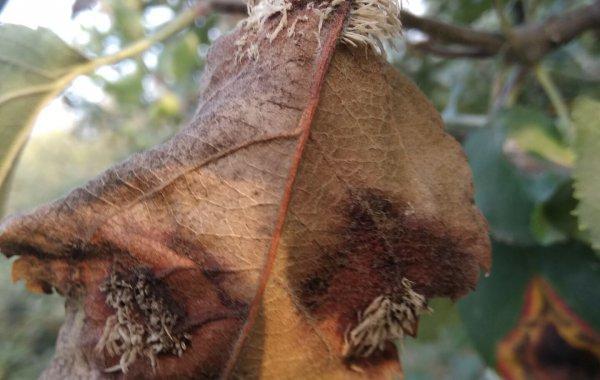
Plant: Apple
Disease: apple rust